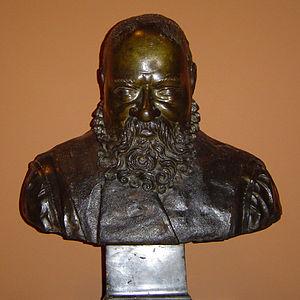
Jehan d'Allezzo ou Jean d'Alesso, né en 1513 à Paris et mort le 13 septembre 1572 dans la même ville, seigneur de Lézeau et d'Éragny, a été trésorier du connétable Anne de Montmorency, conseiller du roi et maître ordinaire de sa Chambre des comptes. Il était l'un des principaux gentilshommes du jeune duc de Guise et surintendant de la maison de Guise.